Western Scottish

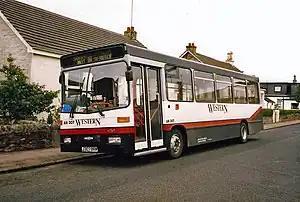
Alexander Dash bodied Dennis Dart seen at Dunoon in 1993

Western Scottish Omnibuses Ltd, in Scotland, was a bus operating subsidiary of the Scottish Transport Group formed in June 1985 from Western SMT Company Ltd and operated until 1997, when it became Western Buses Ltd. This successor company is now a part of Stagecoach West Scotland.